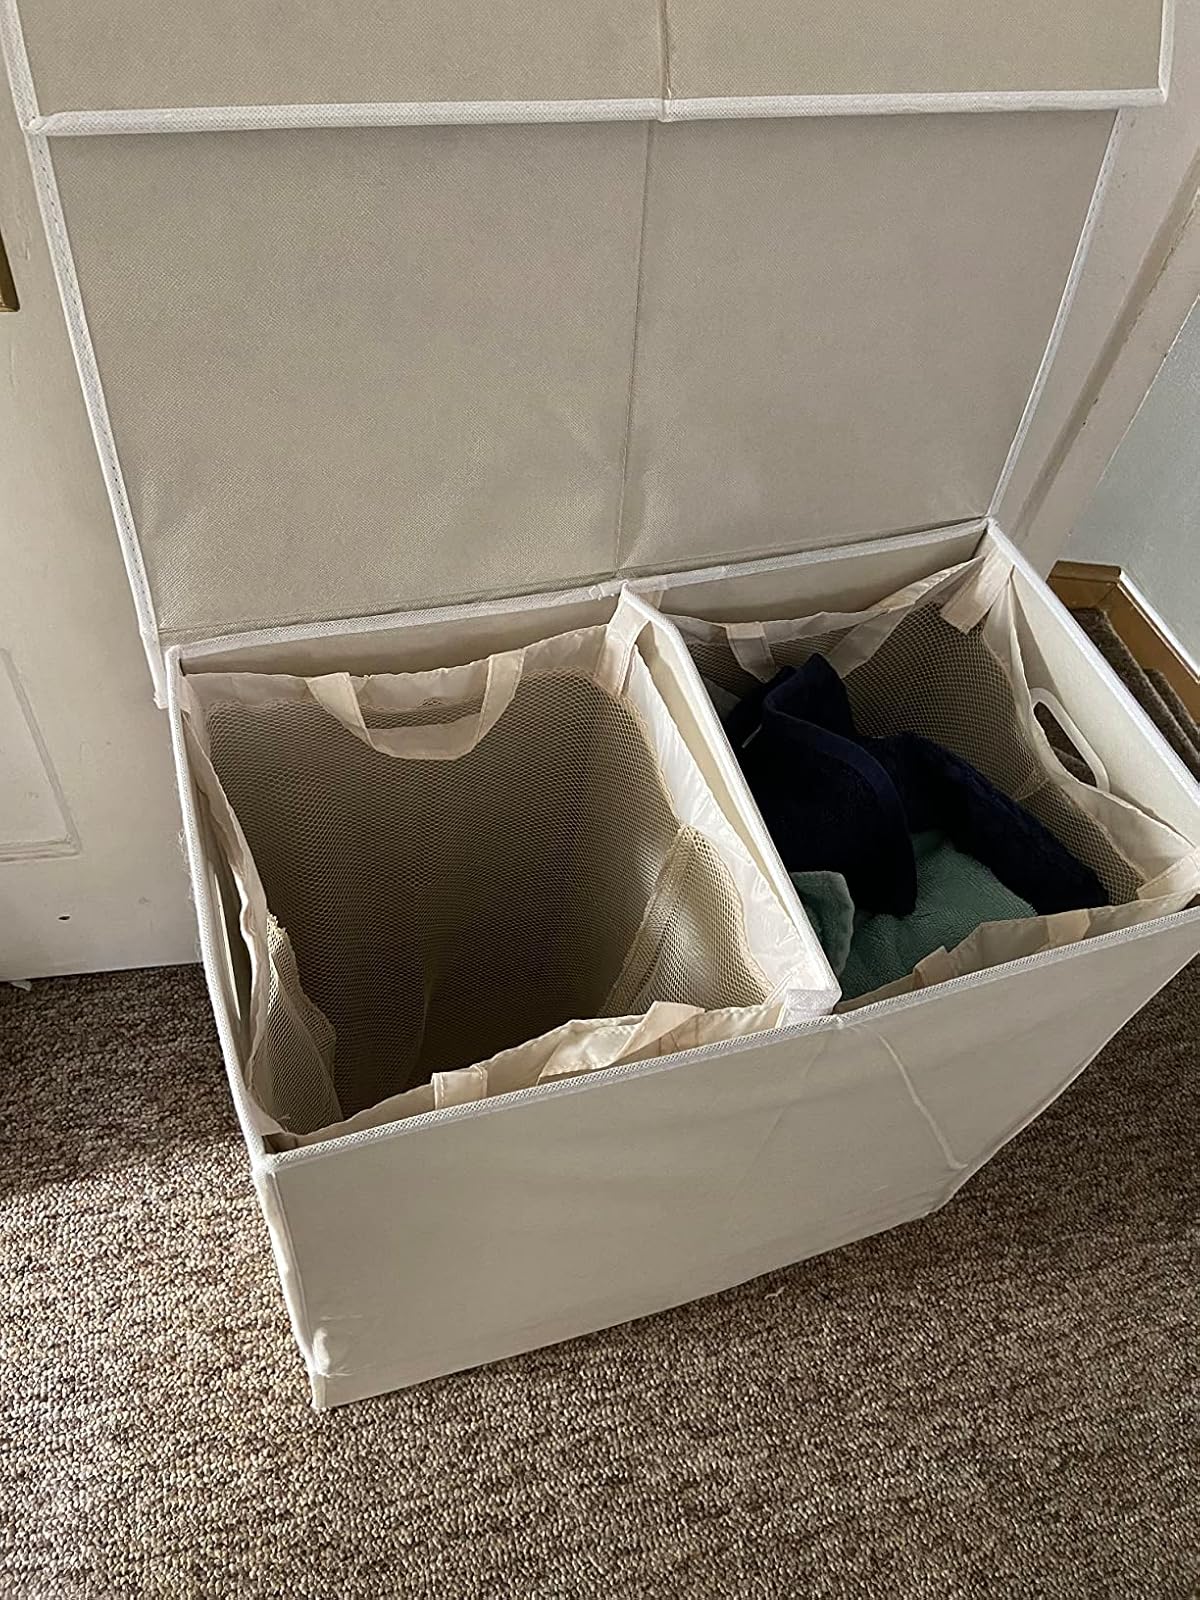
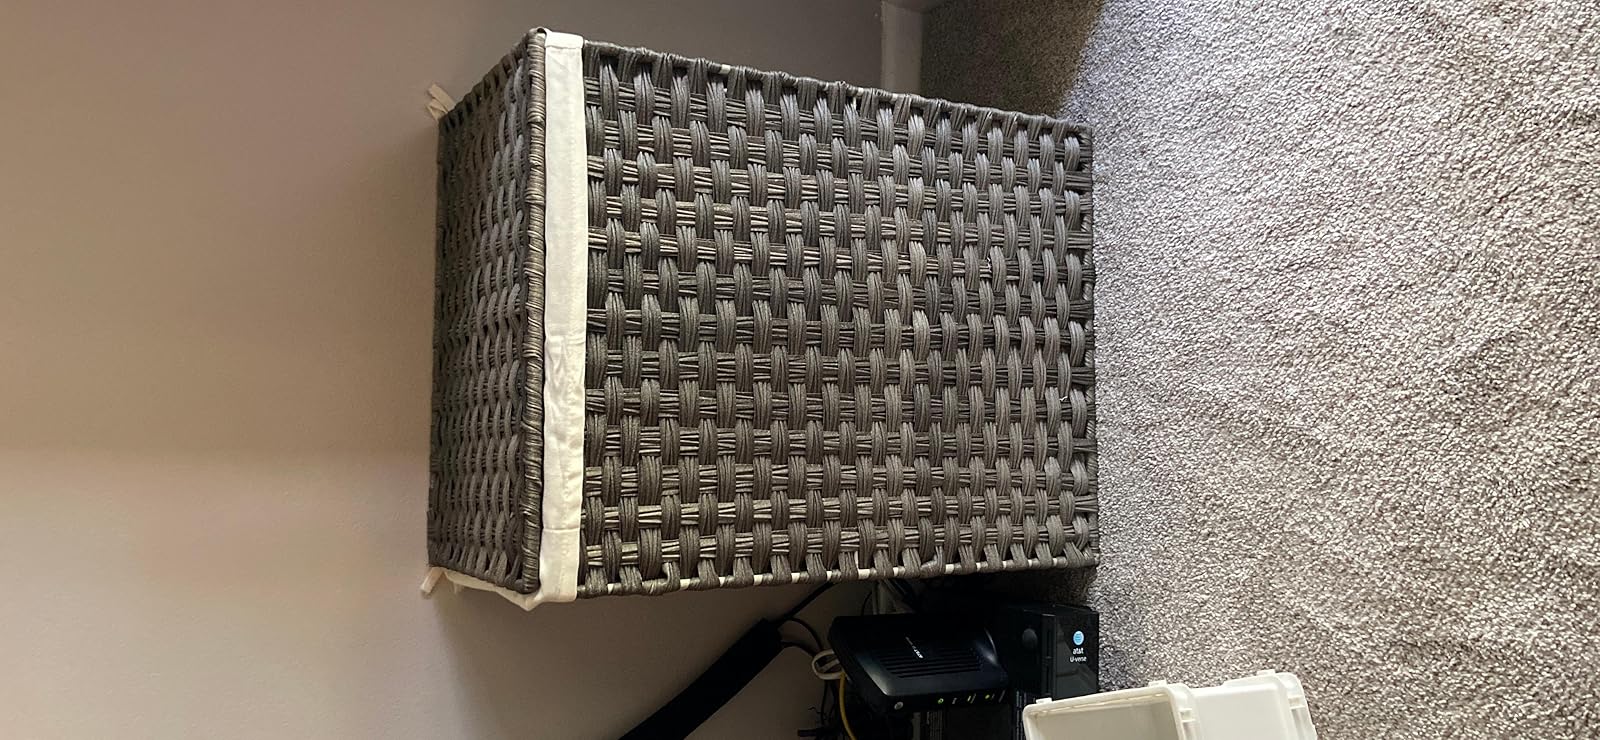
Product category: items_hamper
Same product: no